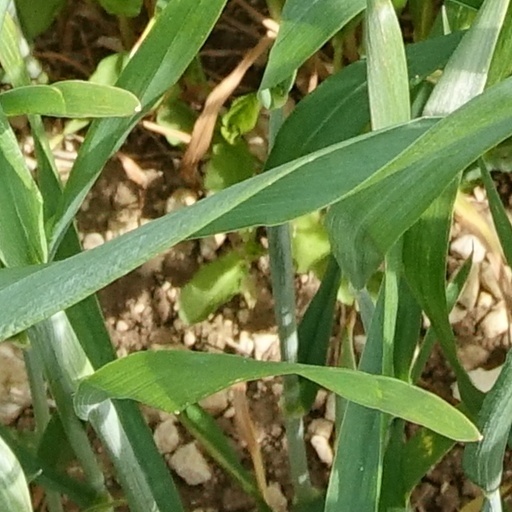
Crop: wheat